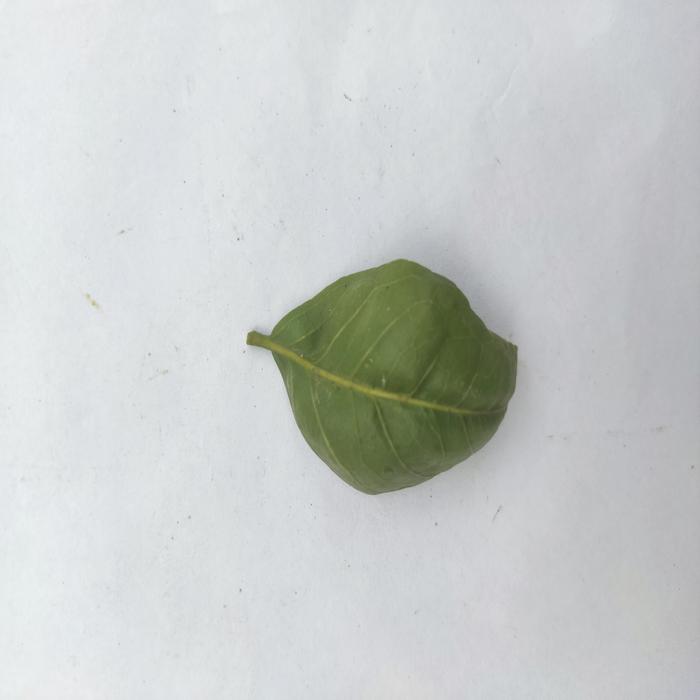
Crop: Aegle Marmelos
Leaf condition: Leaf_Curl